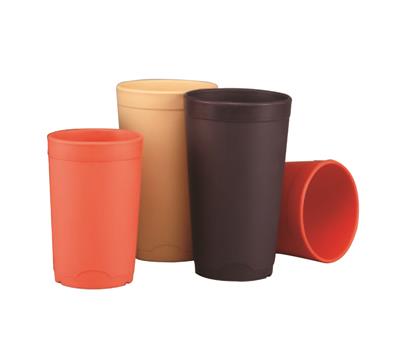
Label: plastic